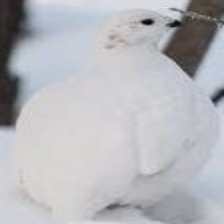
Species: WILLOW PTARMIGAN
Scientific name: LAGOPUS LAGOPUS